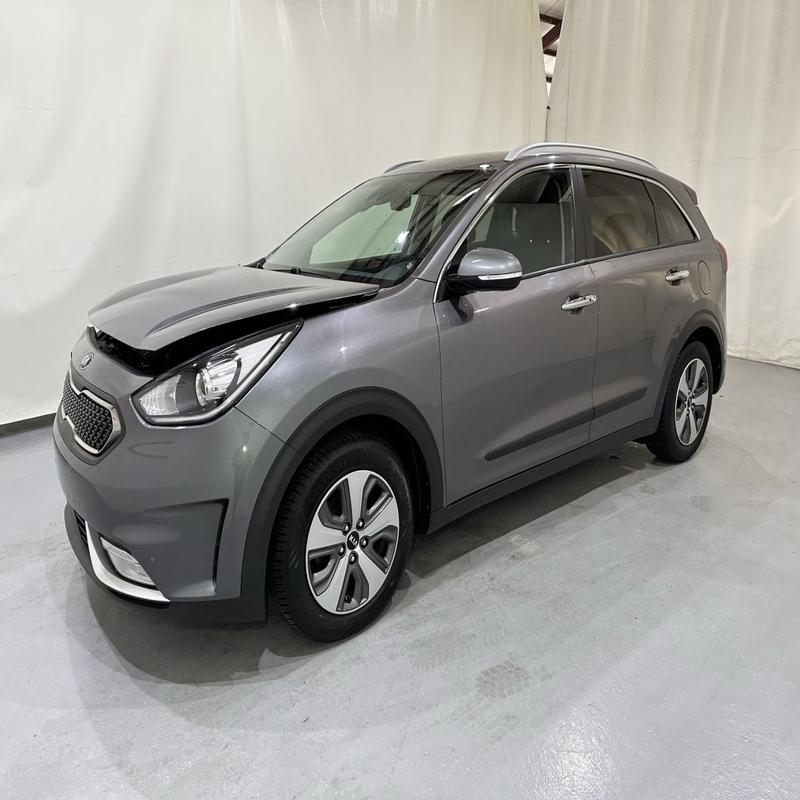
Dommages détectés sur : capot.
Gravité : mineur